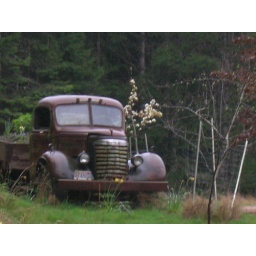
truck in field